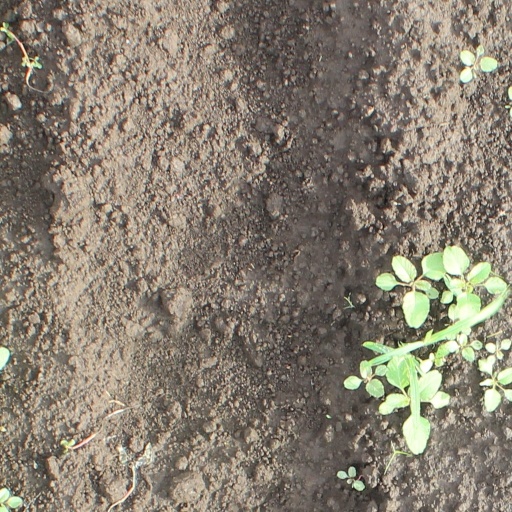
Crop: soybean